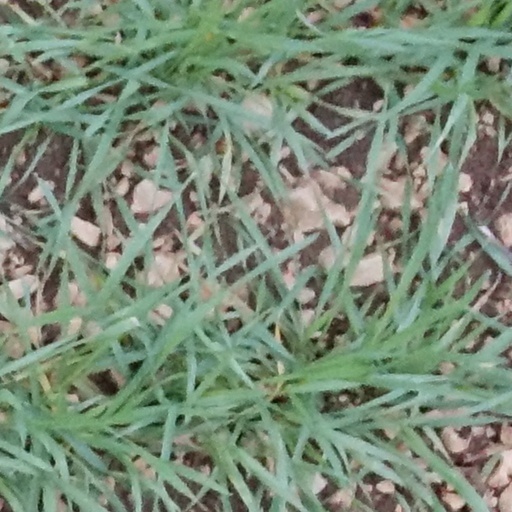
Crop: wheat